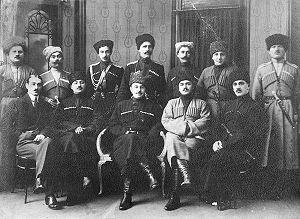
La République montagnarde du Nord-Caucase, république de la Montagne ou république des Montagnards, était un État de Ciscaucasie créé en 1917 et disparu en 1920, remplacé par la République socialiste soviétique autonome de la Montagne. La république des Montagnards était formée des actuelles républiques russes d’Adyghée, de Karatchaïevo-Tcherkessie, de Kabardino-Balkarie, de Tchétchénie, d'Ingouchie, d'Ossétie du Nord et du Daghestan. Elle couvrait une superficie de 70 000 km² et comptait une population d'environ 1 million d'habitants. La capitale fut d'abord Vladikavkaz, puis Nazran et enfin Temir-Khan-Choura.